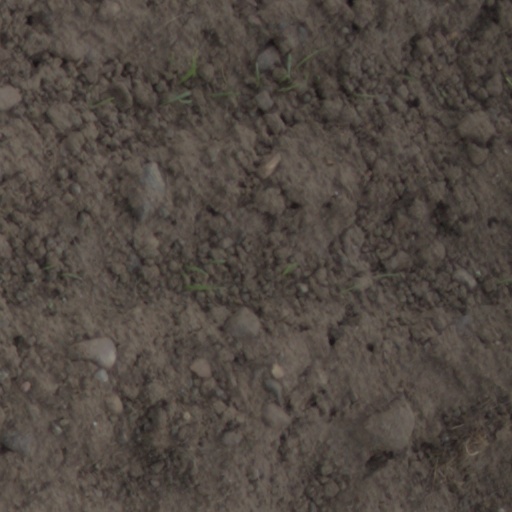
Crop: wheat